Agatsuma Line

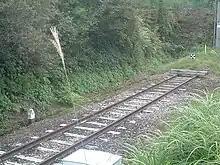
55.6 km post marking the end of the line at Ōmae Station

Four-car 211 series EMUs entered service on the line from 22 August 2016.